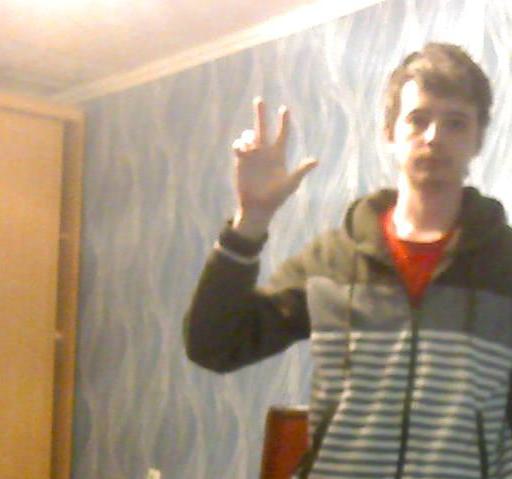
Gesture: three2